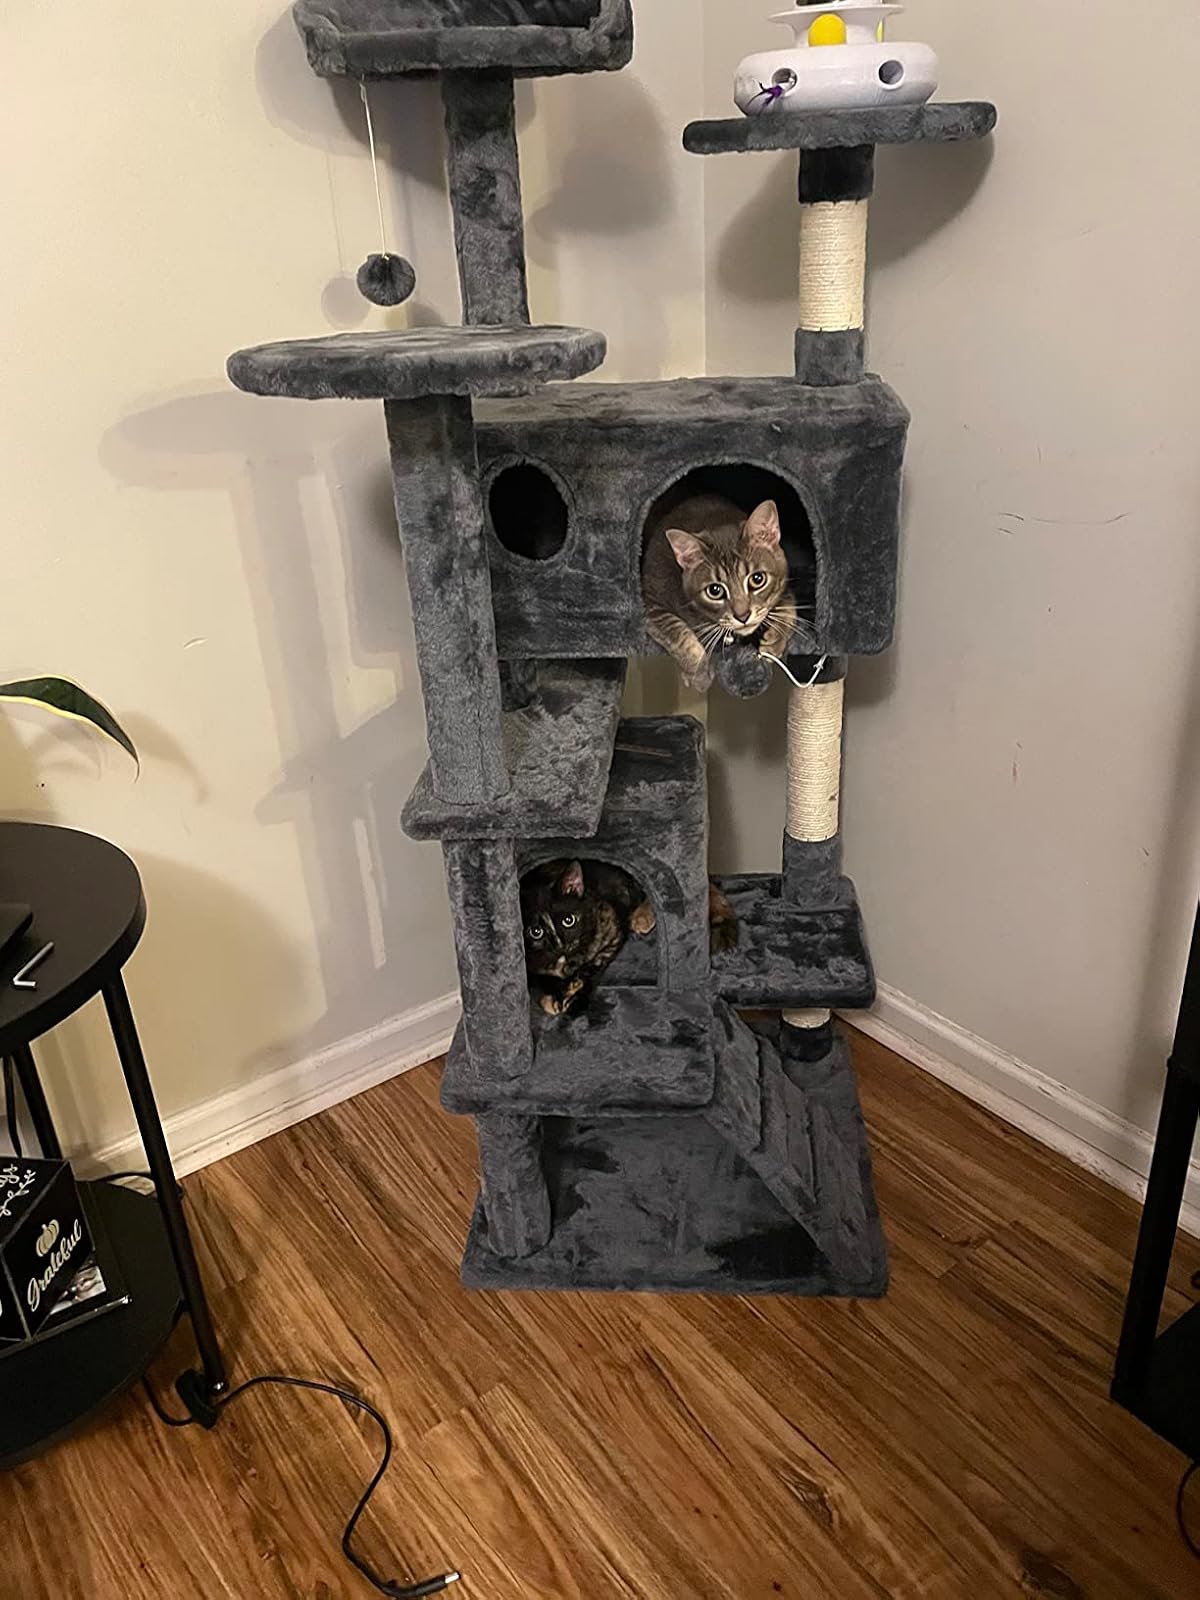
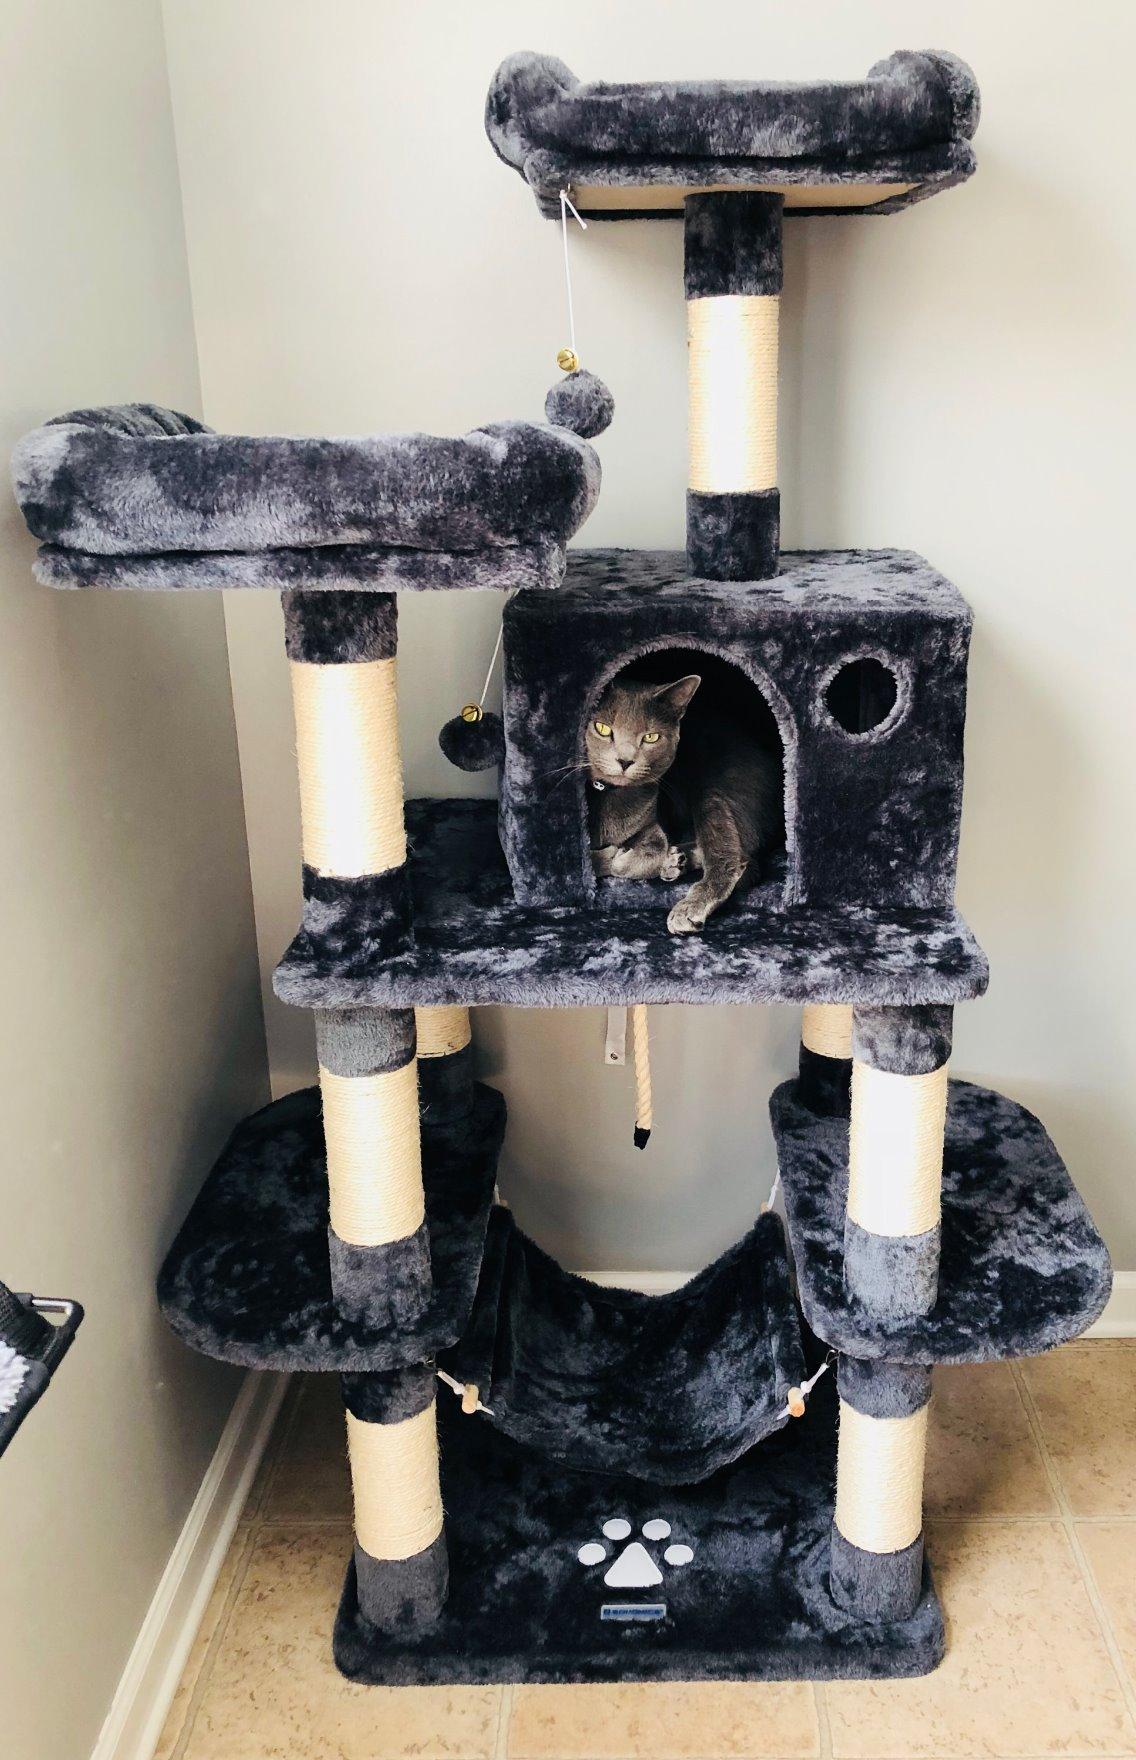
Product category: items_cat tree
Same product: no